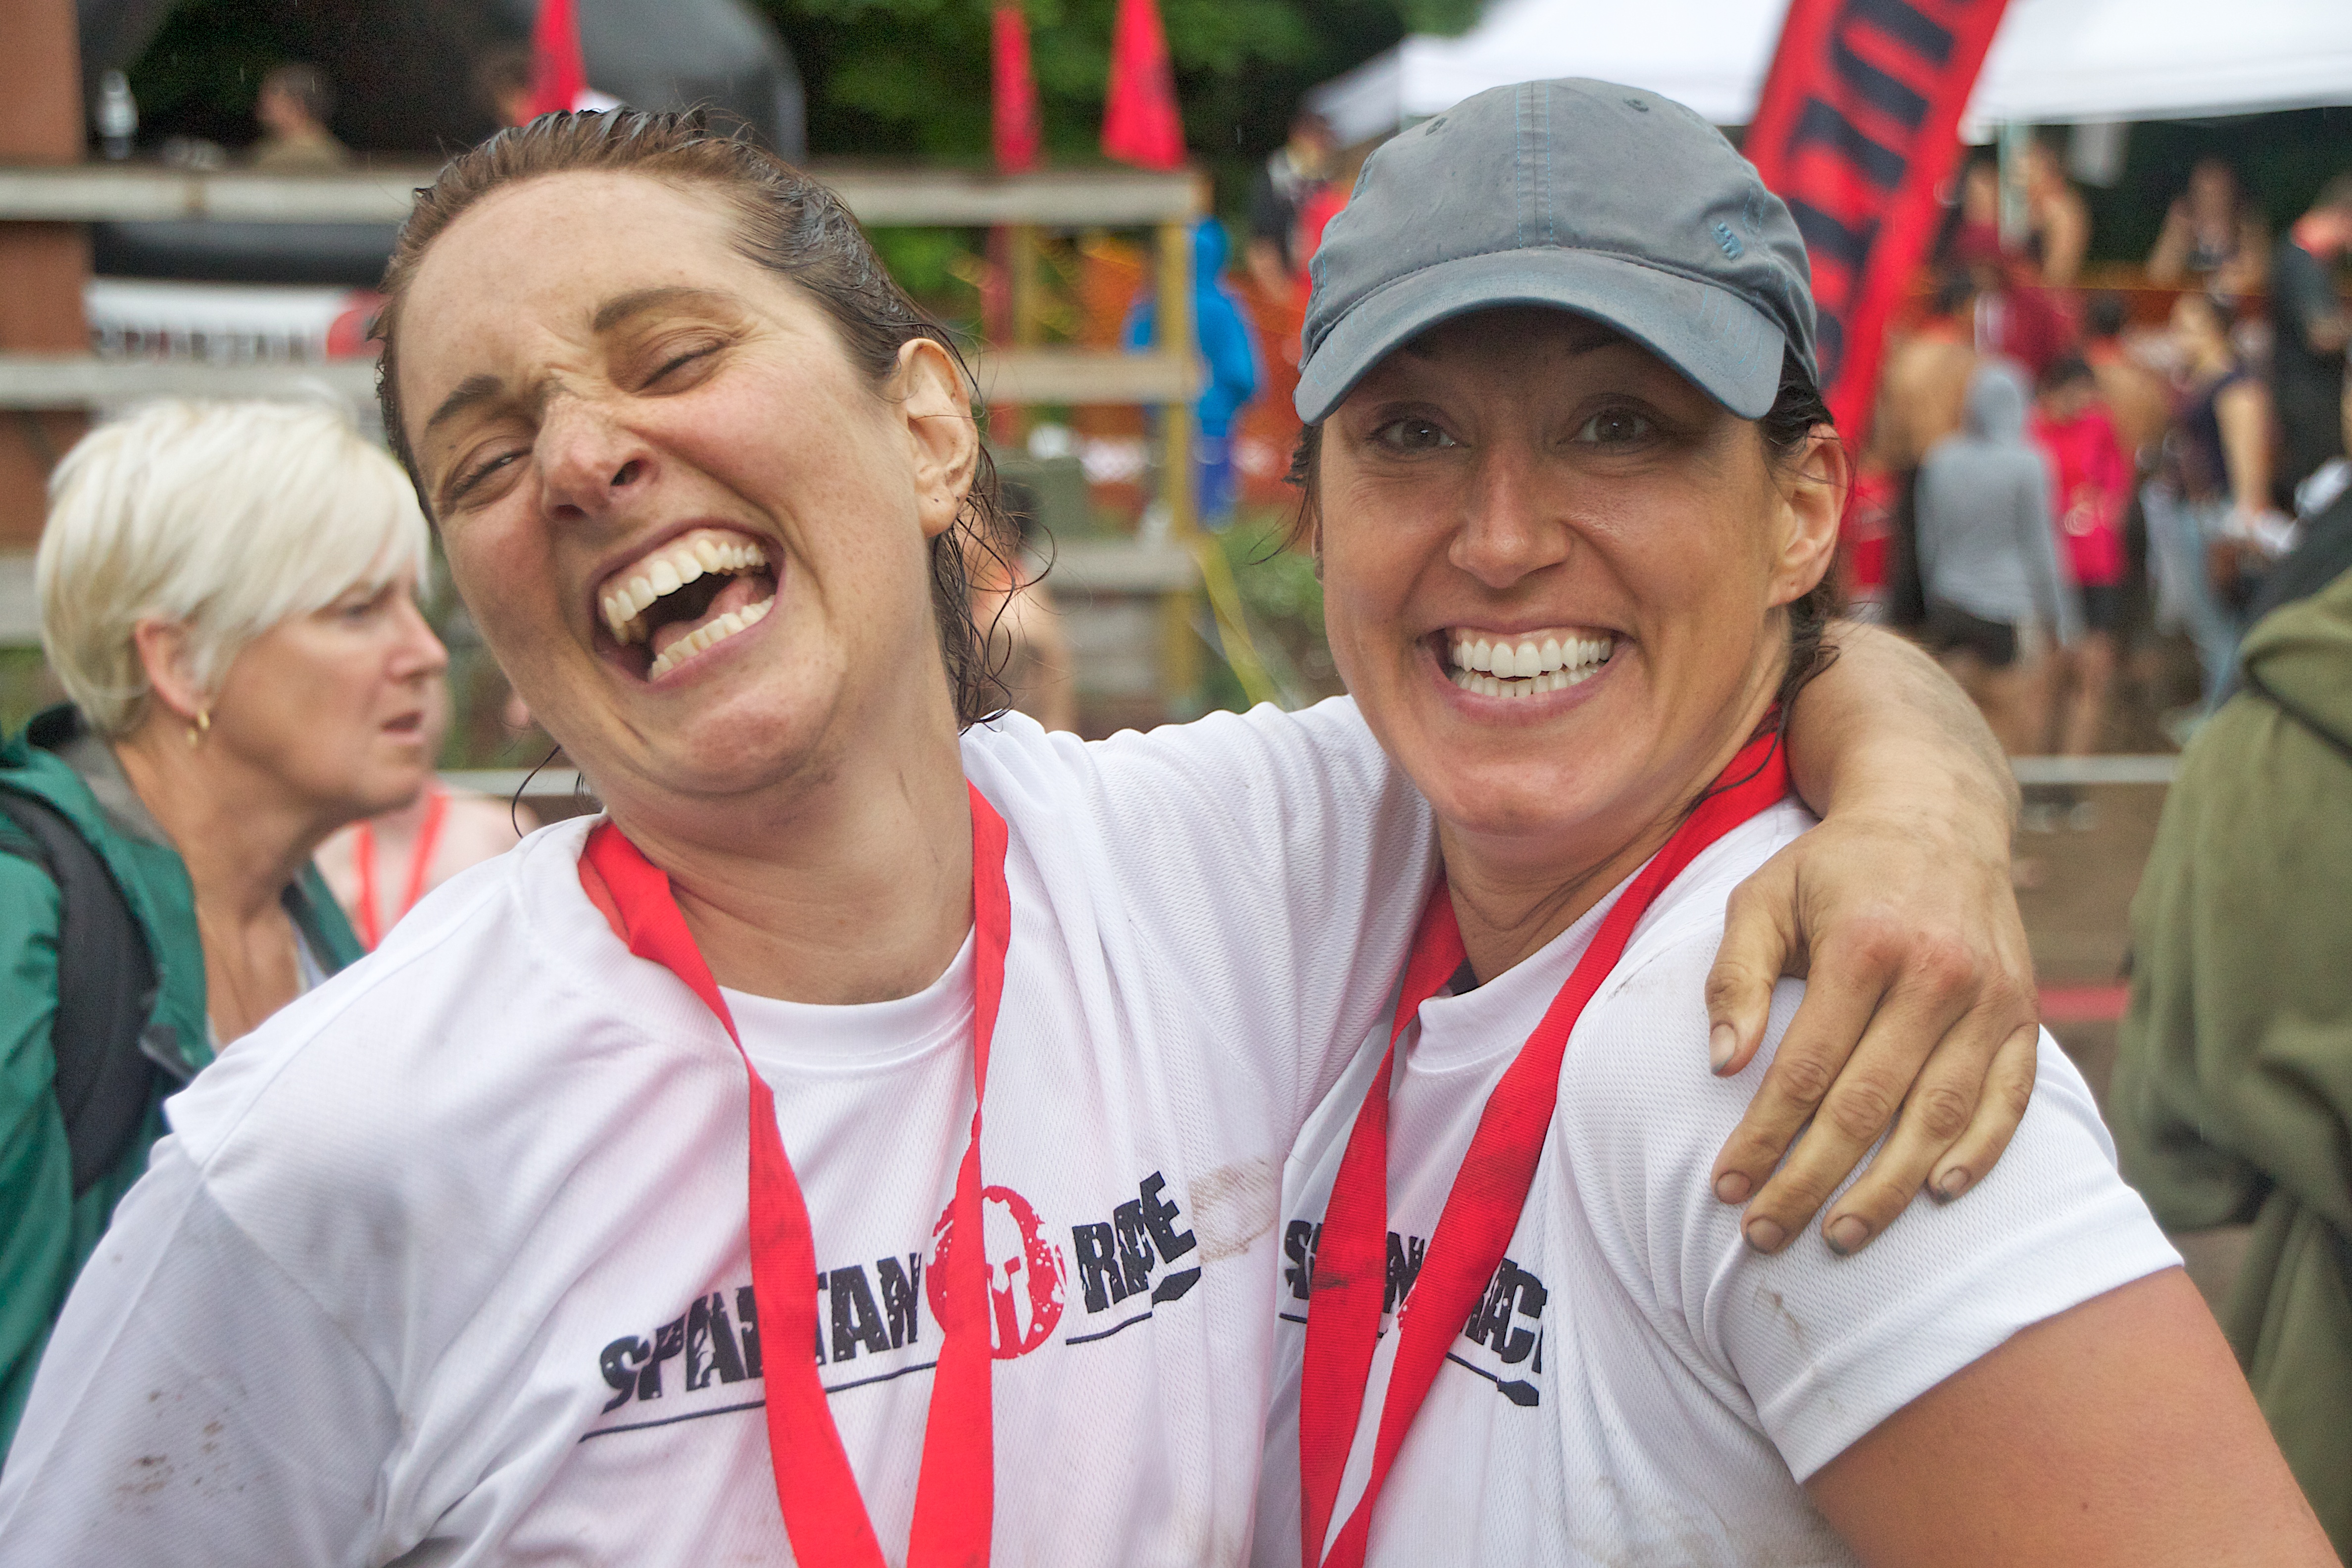
person, running, race, team, sports, endurance, spartanrace, 2011366, athletics, tournament, physical exercise, human action, endurance sports, competition event, long distance running